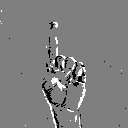
ASL letter: z